1953–1954 royal tour of New Zealand

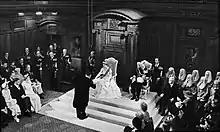
Opening of parliament

In the morning of 23 December 1953, SS "Gothic" arrived in Auckland with the Queen and Prince Philip aboard. The two were officially welcomed in a civic reception at Auckland Town Hall. After noon at Government House in Auckland, a presentation was made about the tour and press parties were held. That day she shook approximately 300 hands.